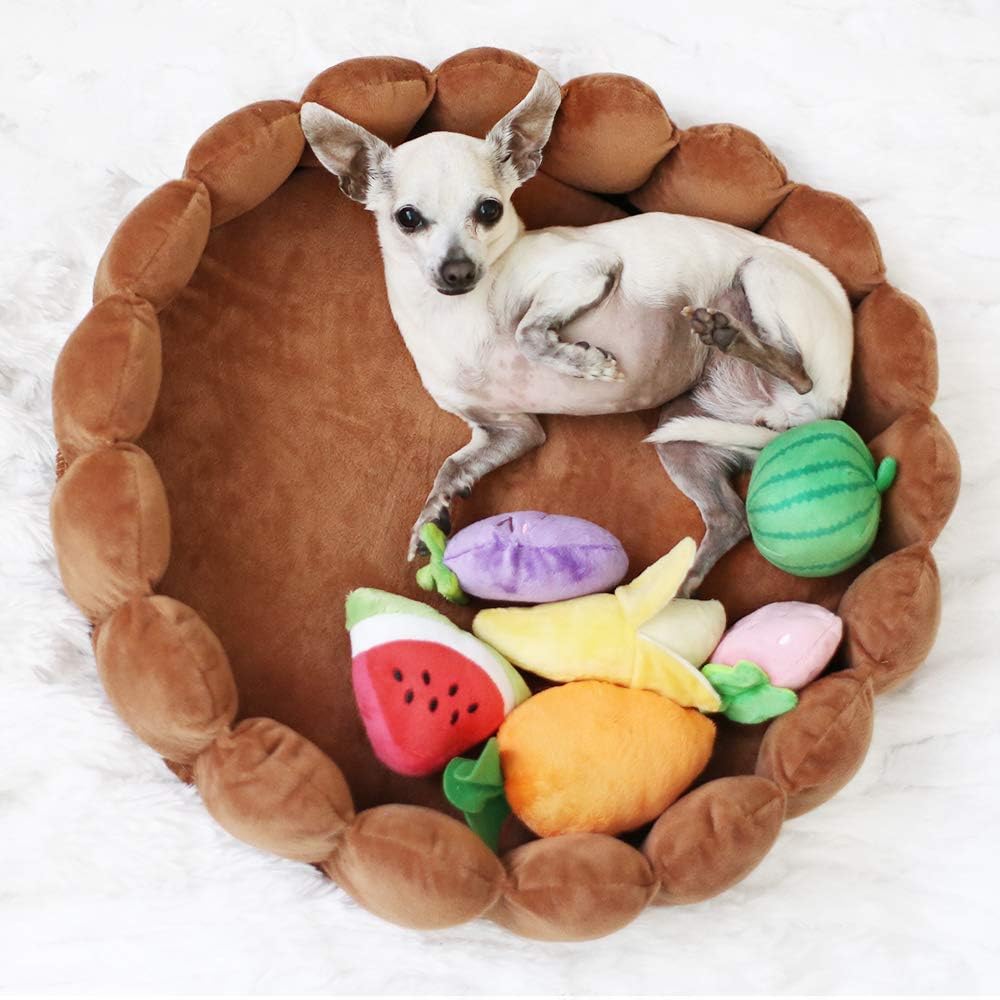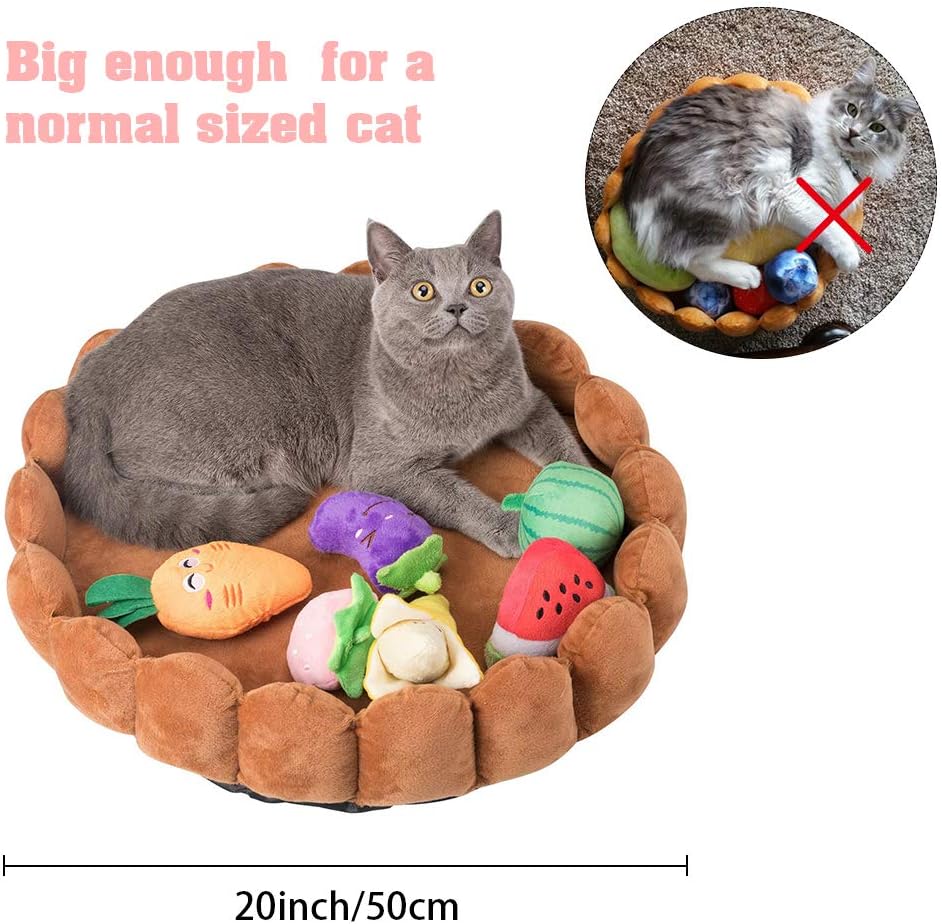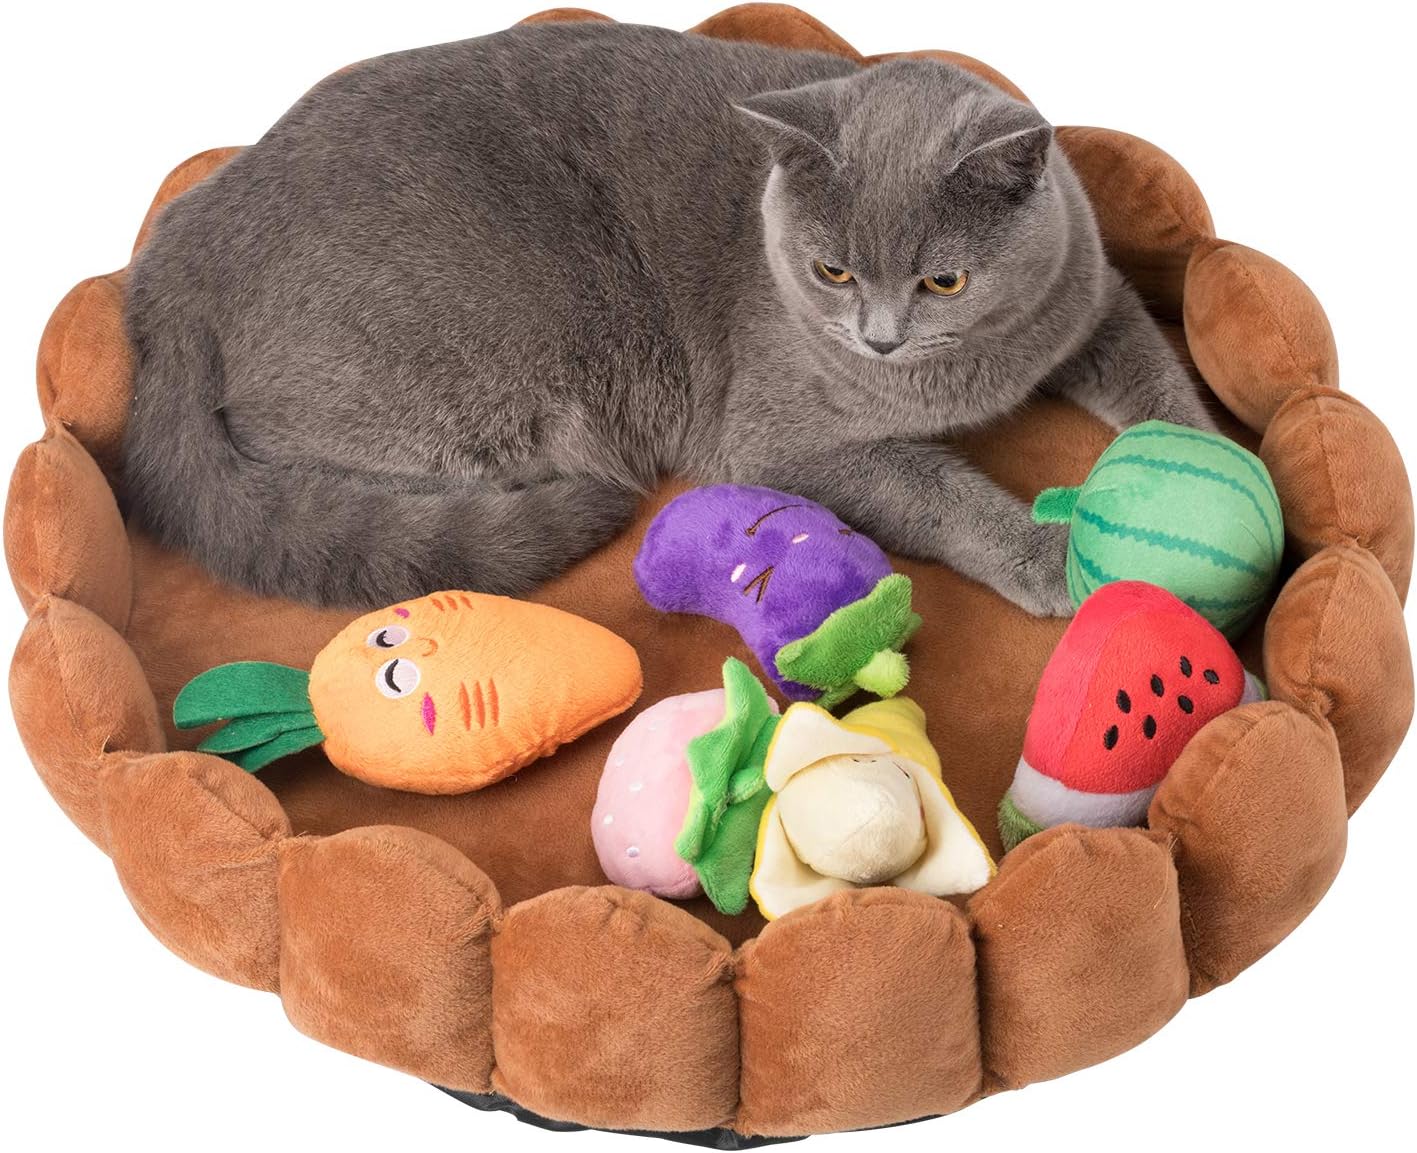
FUNNY SUPPLY Pet Teepee with Dog Mat Pad
Category: Pet Supplies
1. Please measure your pet's weight before you purchasing to make sure you can get the suitable size. 2.Size is for reference only, an allowable discrepancy (1 inch) exits depending on your manual measurement. 3. Color & Style representation may vary by monitor. Seller only provide good quality products to customers.
Features: Material: Made of high quality and soft faux fur, base is made of sponge. Super cozy to touch and sleep，your pet will love it. | Size: 20 inch Diameter ; fence is 2.7 inch. Just for small pet under 15lbs | Package comes along with 6 kinds of fruits of Squeaky dog toys: Strawberry, Eggplant, Radish, Watermelons, Banana. Puppies please enjoy your fruit Meal! | Chew toys package will be your pet's partner and double the fun with the squeaky nouses when your pet at home bored. Also your dogs loves throwing these little toys up in the air to catch them and they also like to kick them all over the floor and chase after them. | Lovely Fruit Tart designed, It's not just a pet's bedding house, also decorated your home.